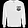
Label: Pullover